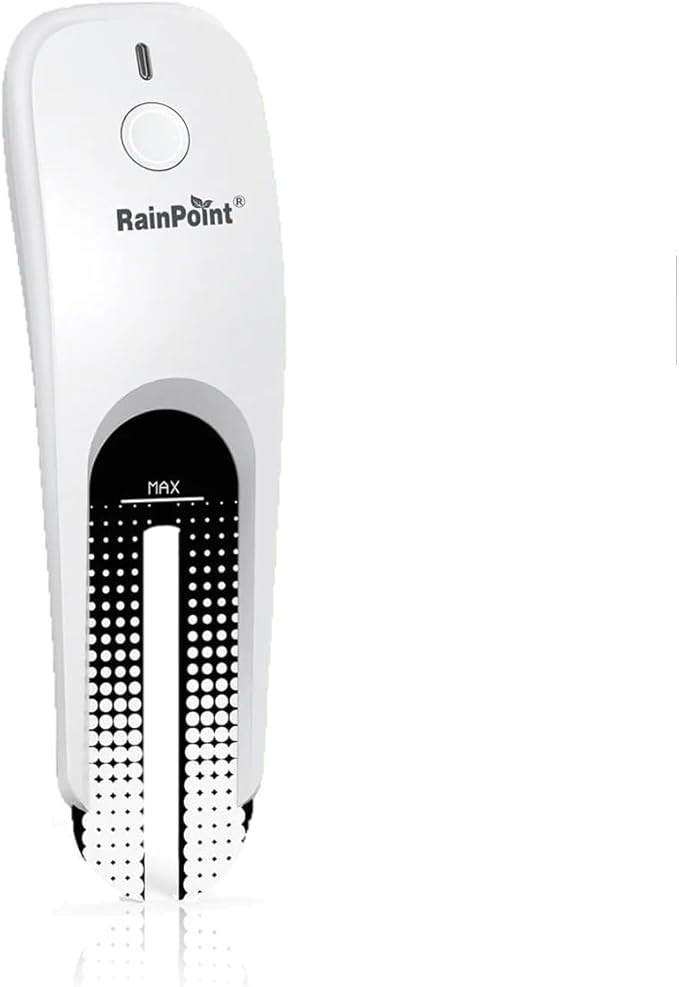
RainPoint 3-in-1 Smart Wireless Soil Moisture Meter for Plants Indoor/Outdoor Without Hub, WiFi APP Temperature Sunlight Sensor for Gardening Lawn Houseplants Monitor Hygrometer
About This 【Pre-Purchase Notice】This sensor CANNOT be used alone and requires a compatible RainPoint hub (sold separately, models: HWG023/HWG023WBRF/HWG040) and 2.4GHz network. Please ensure you have the correct hub and RAINPOINT Home app (not compatible with RainPoint Tuya app) to enjoy full remote garden monitoring. 【Accurate & Real-Time Readings】RAINPOINT Smart 3-in-1 Soil Meter delivers precise remote monitoring of soil moisture, temperature, and light intensity. You can receive real-time data directly on your phone, making it a trusted soil meter for houseplants and outdoor gardens. 【Customized Smart Alerts】‌The moisture/temp/light alert feature allows you to customize the thresholds according to different plants. Get notified when your plants need watering, overheat, or low light, ensuring optimal conditions for growth. Keep every plant thriving on its own terms. 【Historical Data Optimizes Watering】Review visualized charts of soil moisture, temp, and light data, helping you optimize watering habits. Review weekly trends to adjust plant placement based on shifts. Analyze trends with ease—provide plants with comprehensive care. 【Build Auto-Watering System】Connect to RAINPOINT WiFi water timers (sold separately) to adjust watering schedules based on real-time moisture levels, creating an automatic watering system. The smart system stops watering instantly when optimal moisture levels are reached. Its light/temp sensor helps maintain the right balance, ensuring your plants thrive and stay healthy. 【Sleek & Durable Design】The smooth-line design makes it easy to be inserted into the soil for detection. This probe has been specially designed and there is no need to worry about it breaking. Built to withstand all weather conditions, this sensor is great for outdoor use in rain, sun, or wind. Get notified when your plants need watering, overheat, or experience low light, ensuring optimal conditions for growth.
Brand: RainPoint
Category: Hardware > Tools > Measuring Tools & Sensors > Moisture Meters > Pin-Type Meters